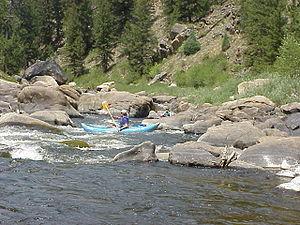
La rivière North Platte est un affluent de la Platte River dans le Colorado et donc un sous-affluent du Mississippi par le Missouri.